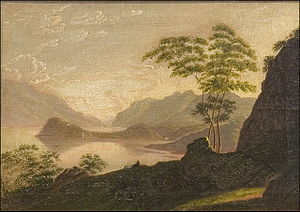
Sophia Hawthorne
Villa Menaggio, Lago di Como af Sophia Peabody, 1839–40
Sophia Amelia Peabody Hawthorne var maler og illustrator og gift med den amerikanske forfatter Nathaniel Hawthorne.